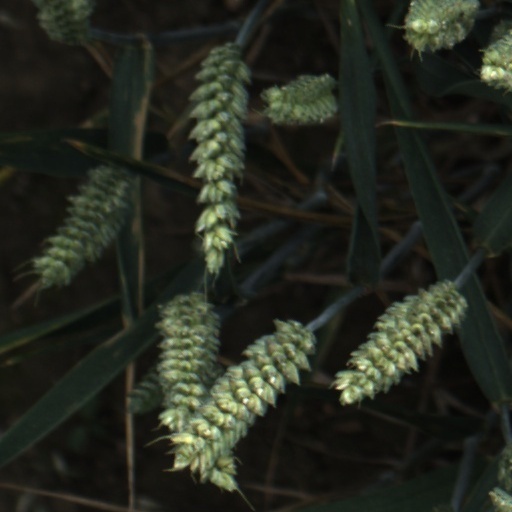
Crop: wheat